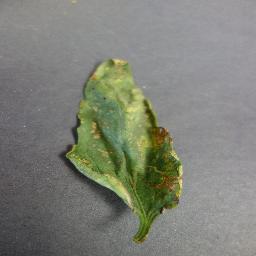
Label: Tomato___Bacterial_spot